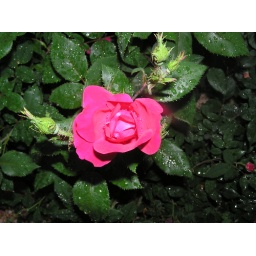
some flowers from old house and Strange pot in Shelbyville